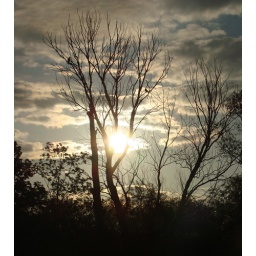
Sunrise May 2010 Hartford Marina, birds in tree